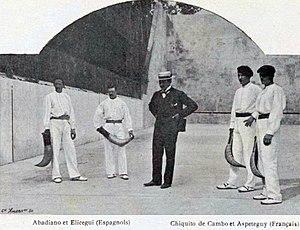
Pelote basque, deux équipes des JO 1900
Bernard Joseph Apesteguy, surnommé Chiquito de Cambo, né le 20 mai 1881 à Cambo-les-Bains et mort le 27 décembre 1950 à Saint-Jean-de-Luz, est un joueur de pelote basque.
L'unique épreuve de pelote basque aux Jeux olympiques s'est déroulée en 1900 à Paris, seulement 2 équipes y étaient inscrites. Le match n'a pas eu lieu mais le premier prix a été attribué à l'équipe espagnole. Il s'agit d'un premier Prix amateurs, reconnu ultérieurement par le CIO.